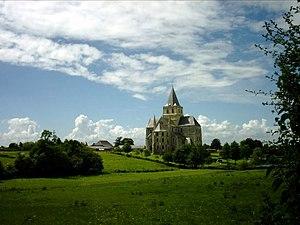
Cerisy-la-Forêt est une commune française, située dans le département de la Manche en région Normandie, peuplée de 1 034 habitants. Elle bénéficie d'un important patrimoine environnemental et architectural.